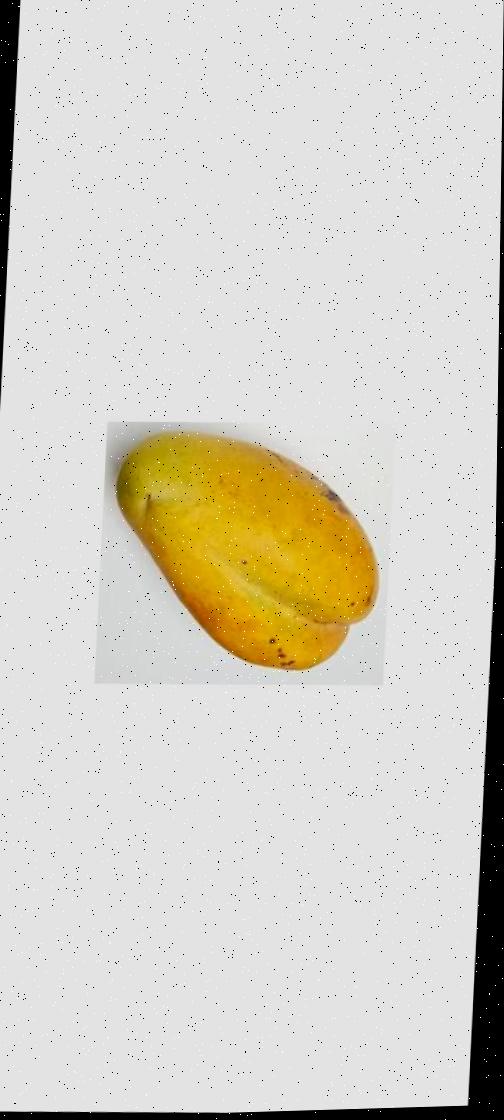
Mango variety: Bari-11